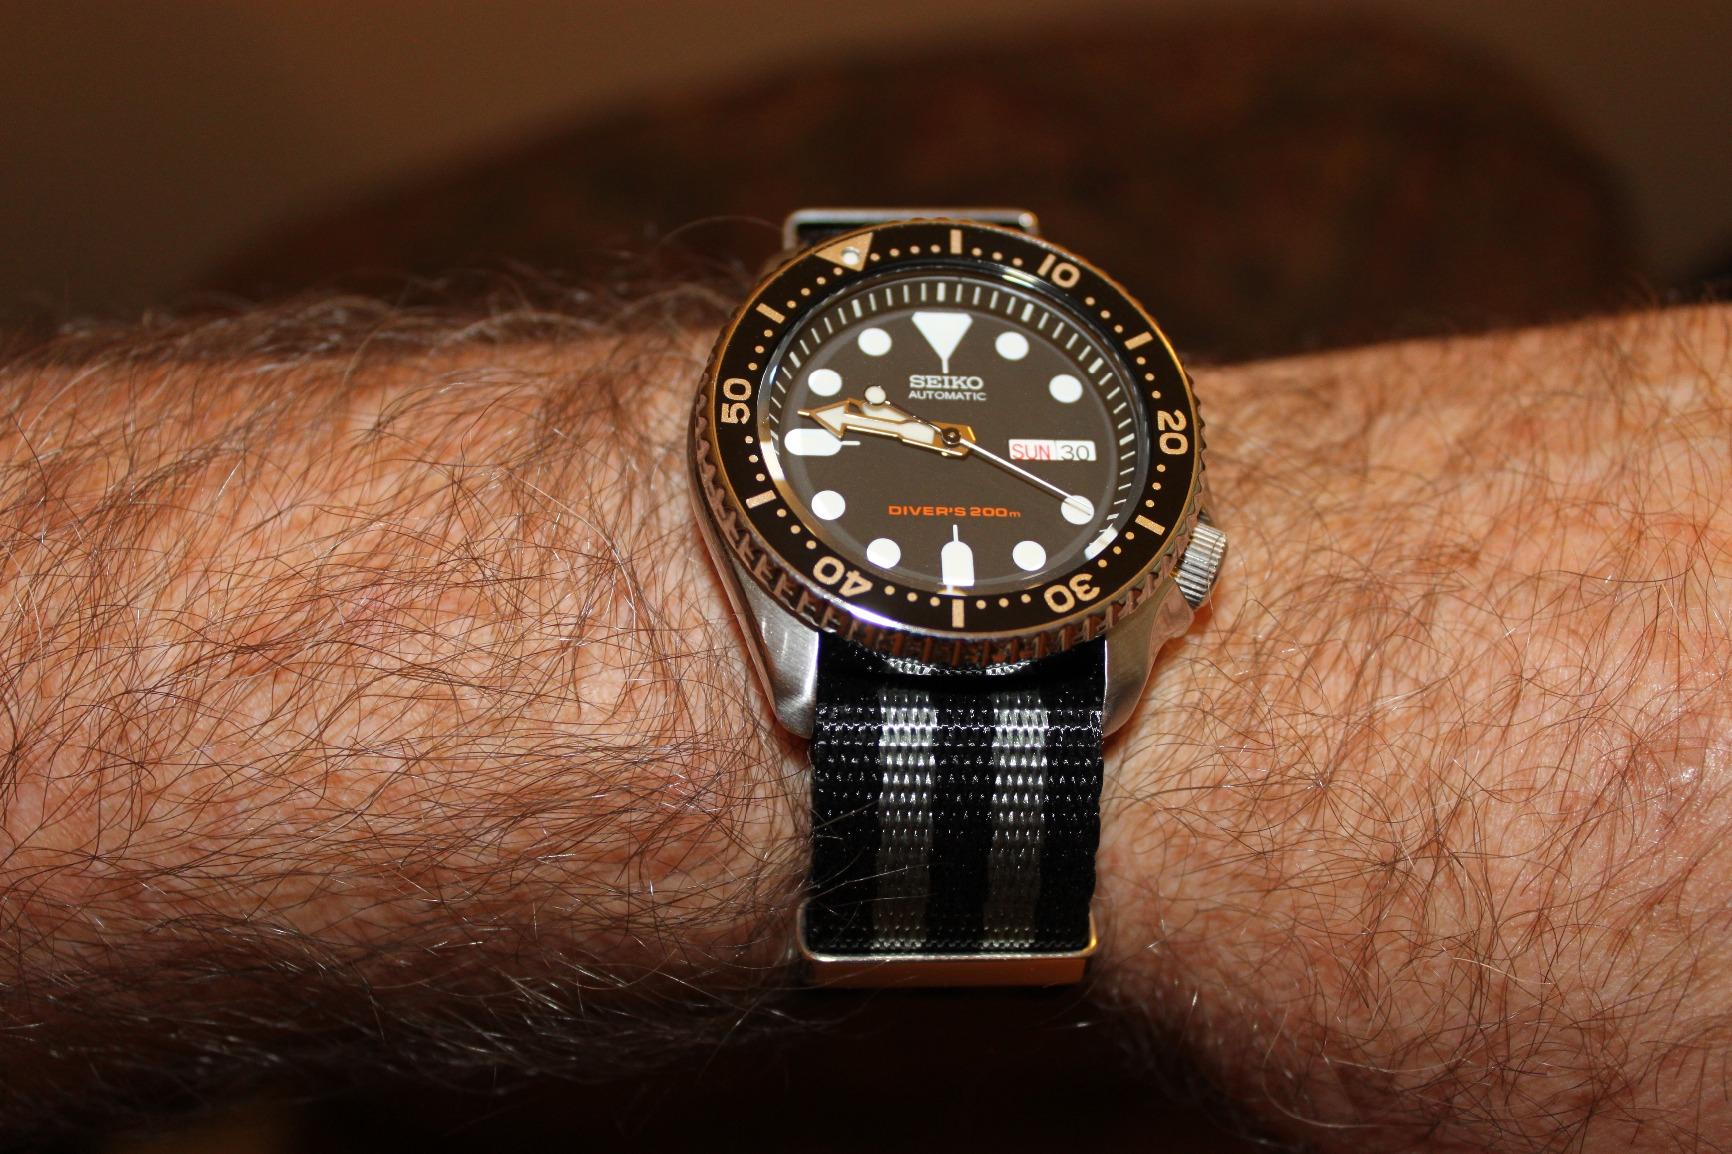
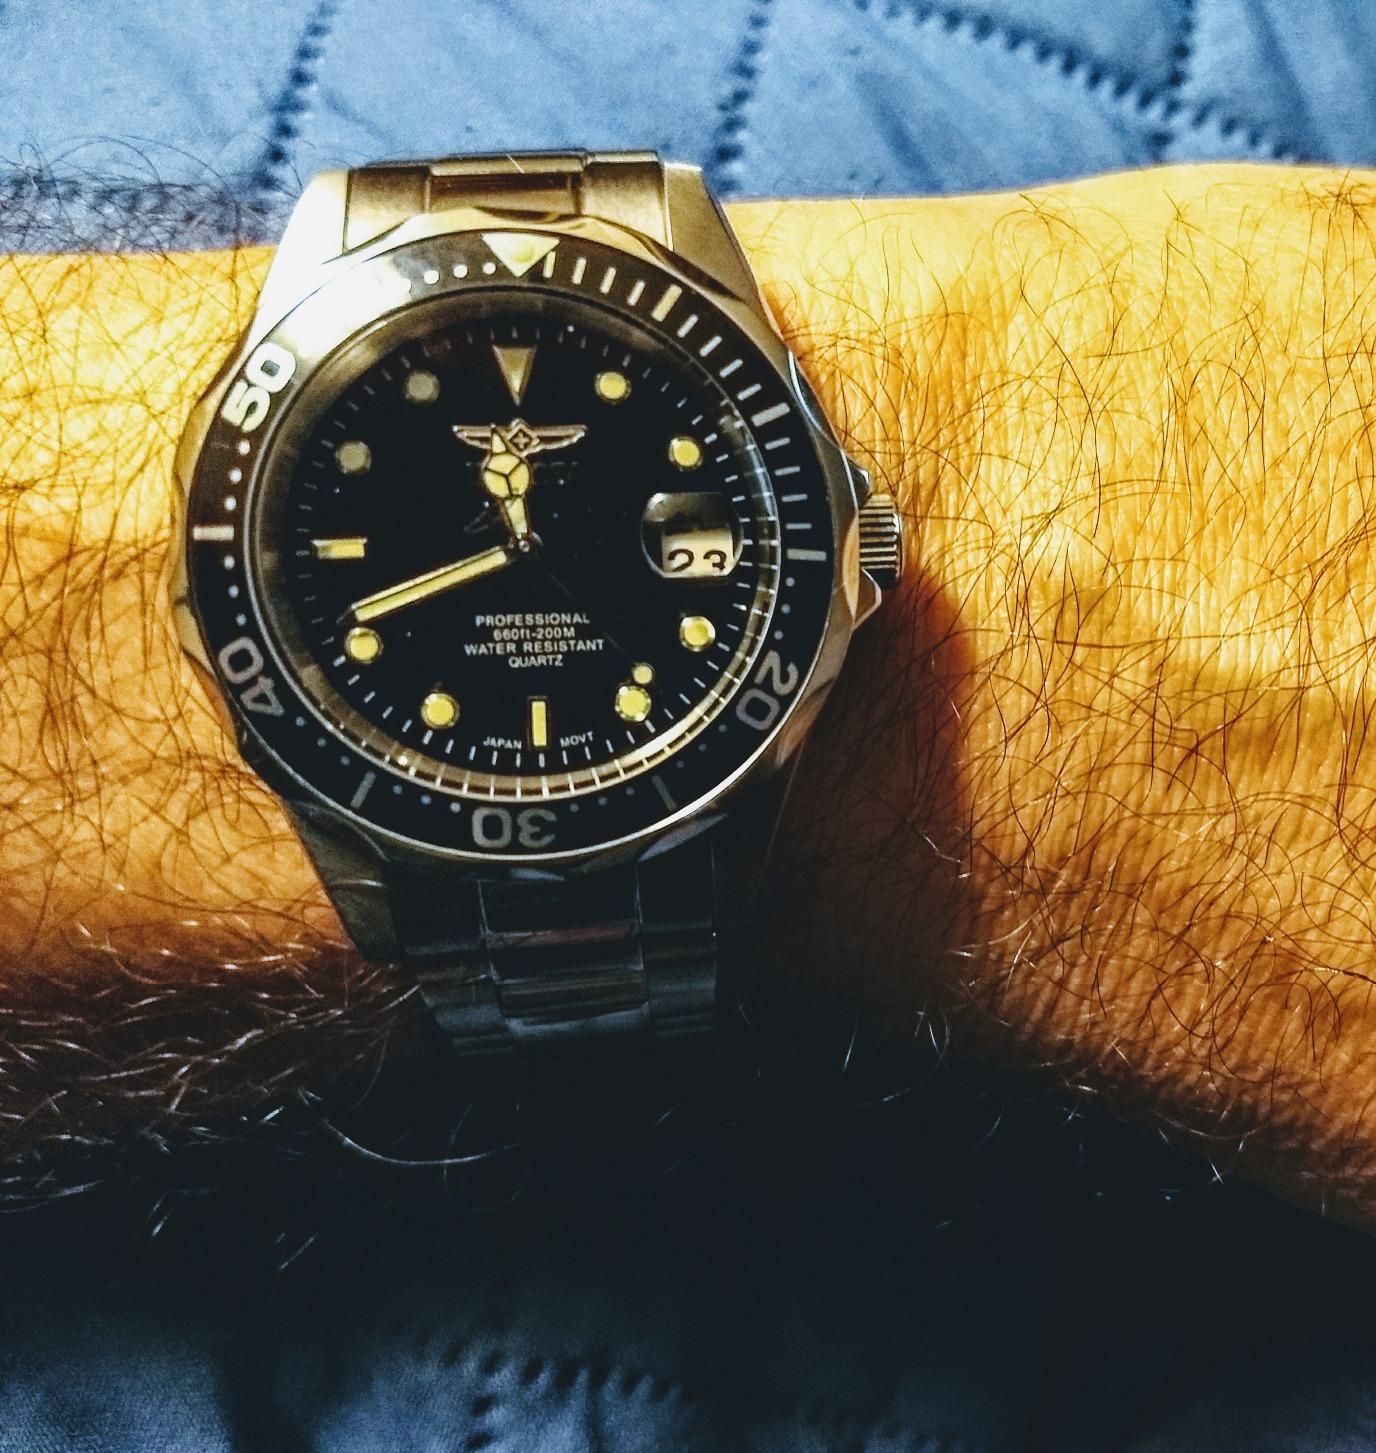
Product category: accessories_watch
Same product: no